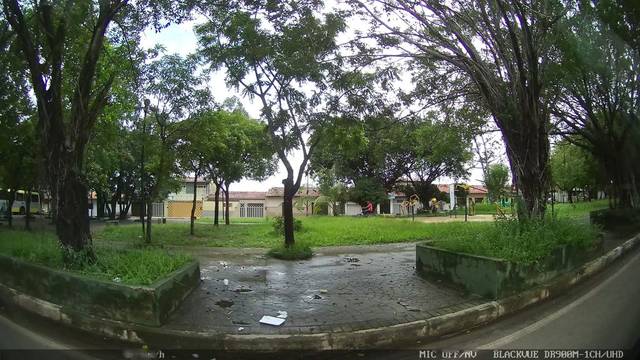
Region: Brazil
Coordinates: -2.534, -44.197